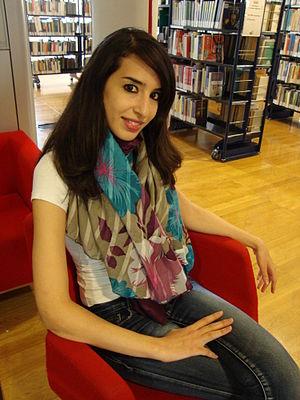
Amal Bouchareb prix du FELIV 2008